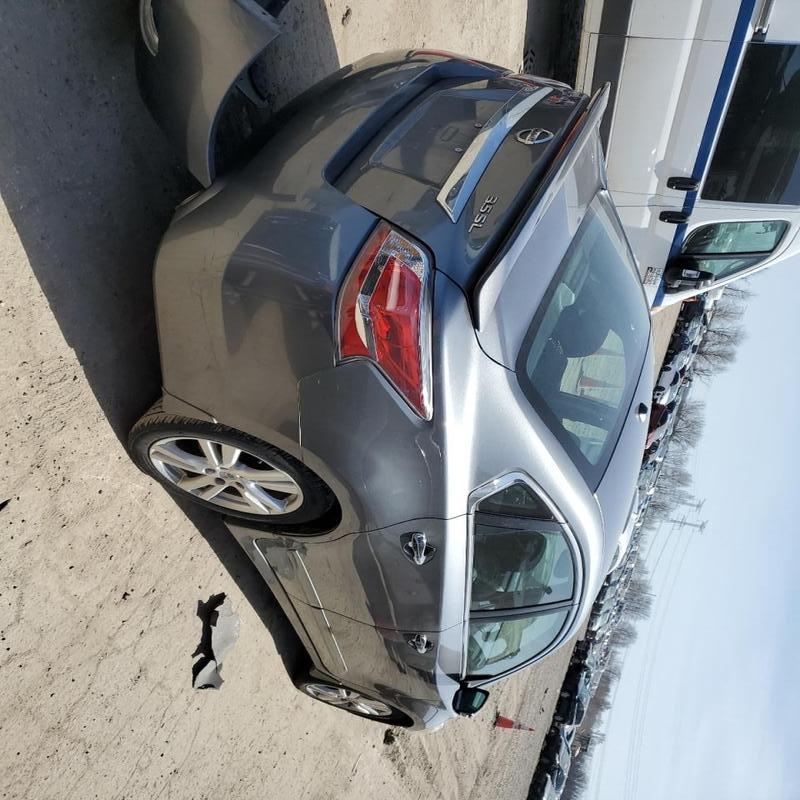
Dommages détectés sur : porte arrière droite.
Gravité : mineur